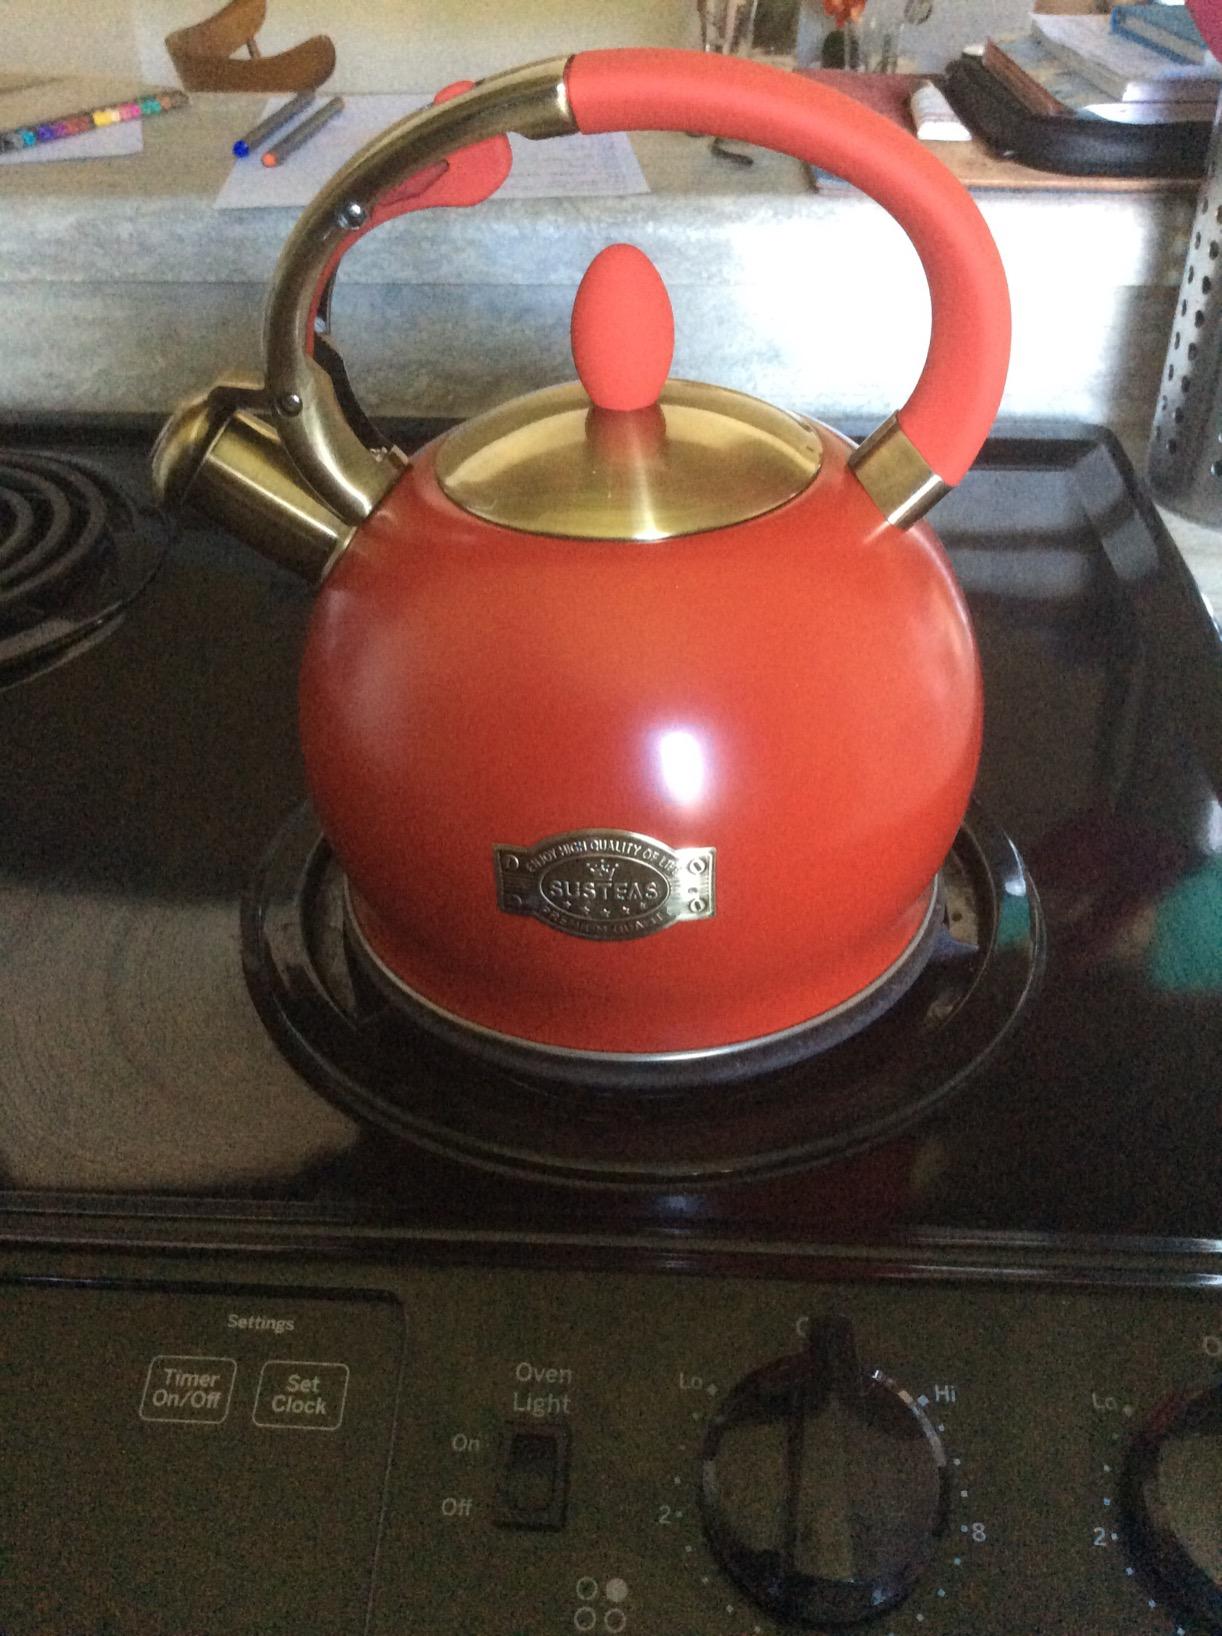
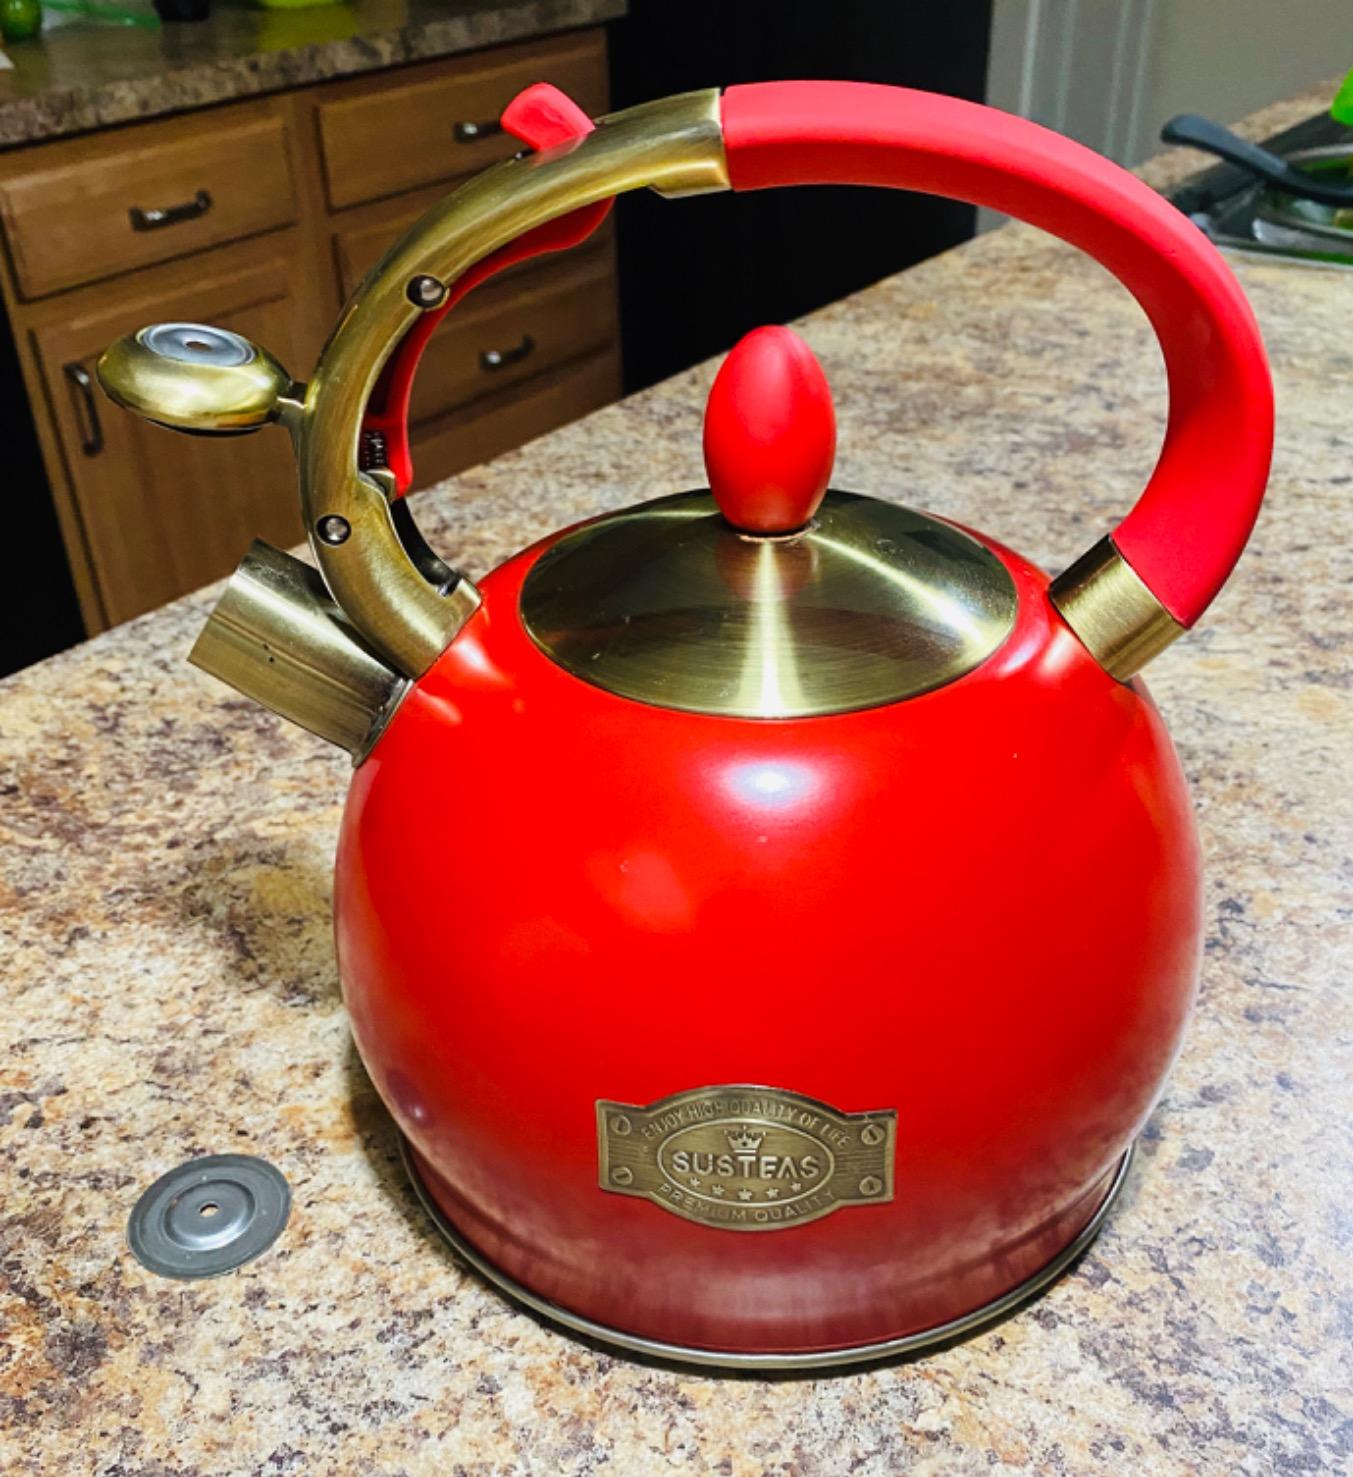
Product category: items_kettle
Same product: yes